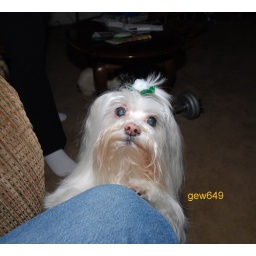
12-21-2008 , Beth's white old dog who lives in chapelgate. Odenton , md.